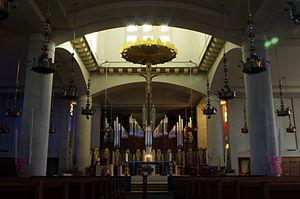
Ronald William Gainer, né le 24 août 1947 à Pottsville en Pennsylvanie, est un prélat américain, évêque de Harrisburg depuis 2014. Sa devise est Ex de plenitudine - Gratiam pro gratia.